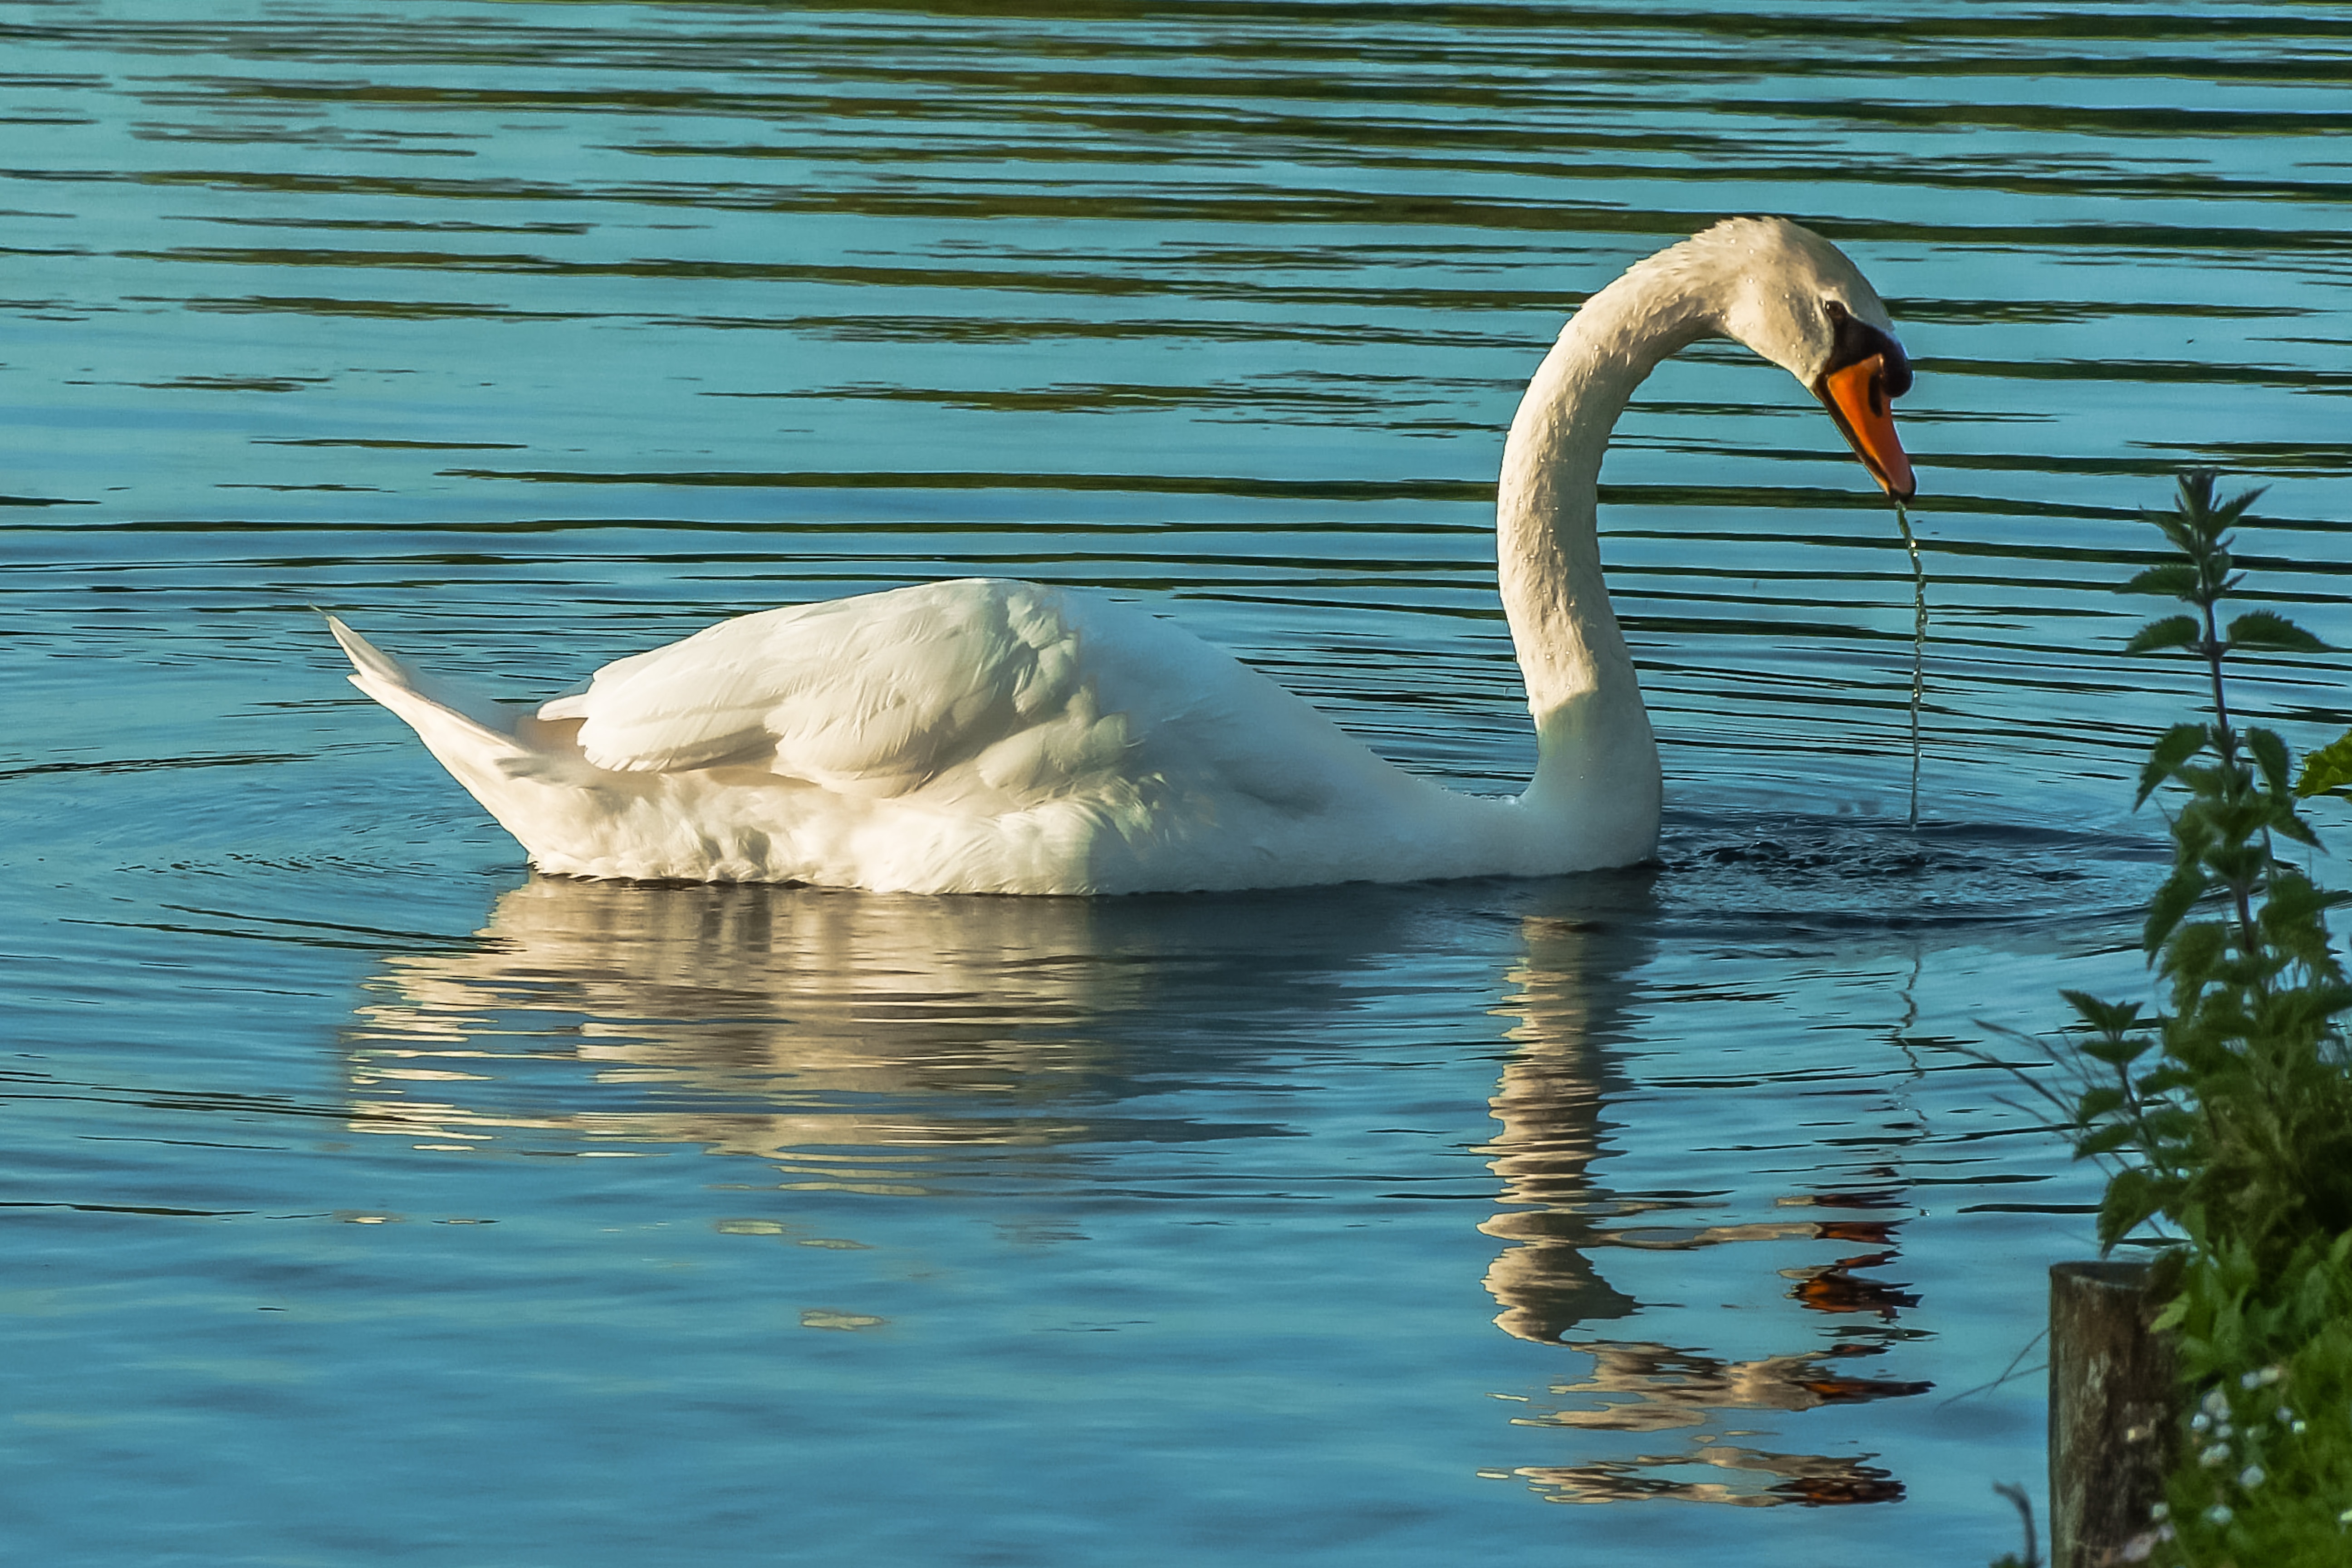
water, bird, wing, lake, reflection, beak, fauna, swan, vertebrate, waterfowl, water bird, ducks geese and swans